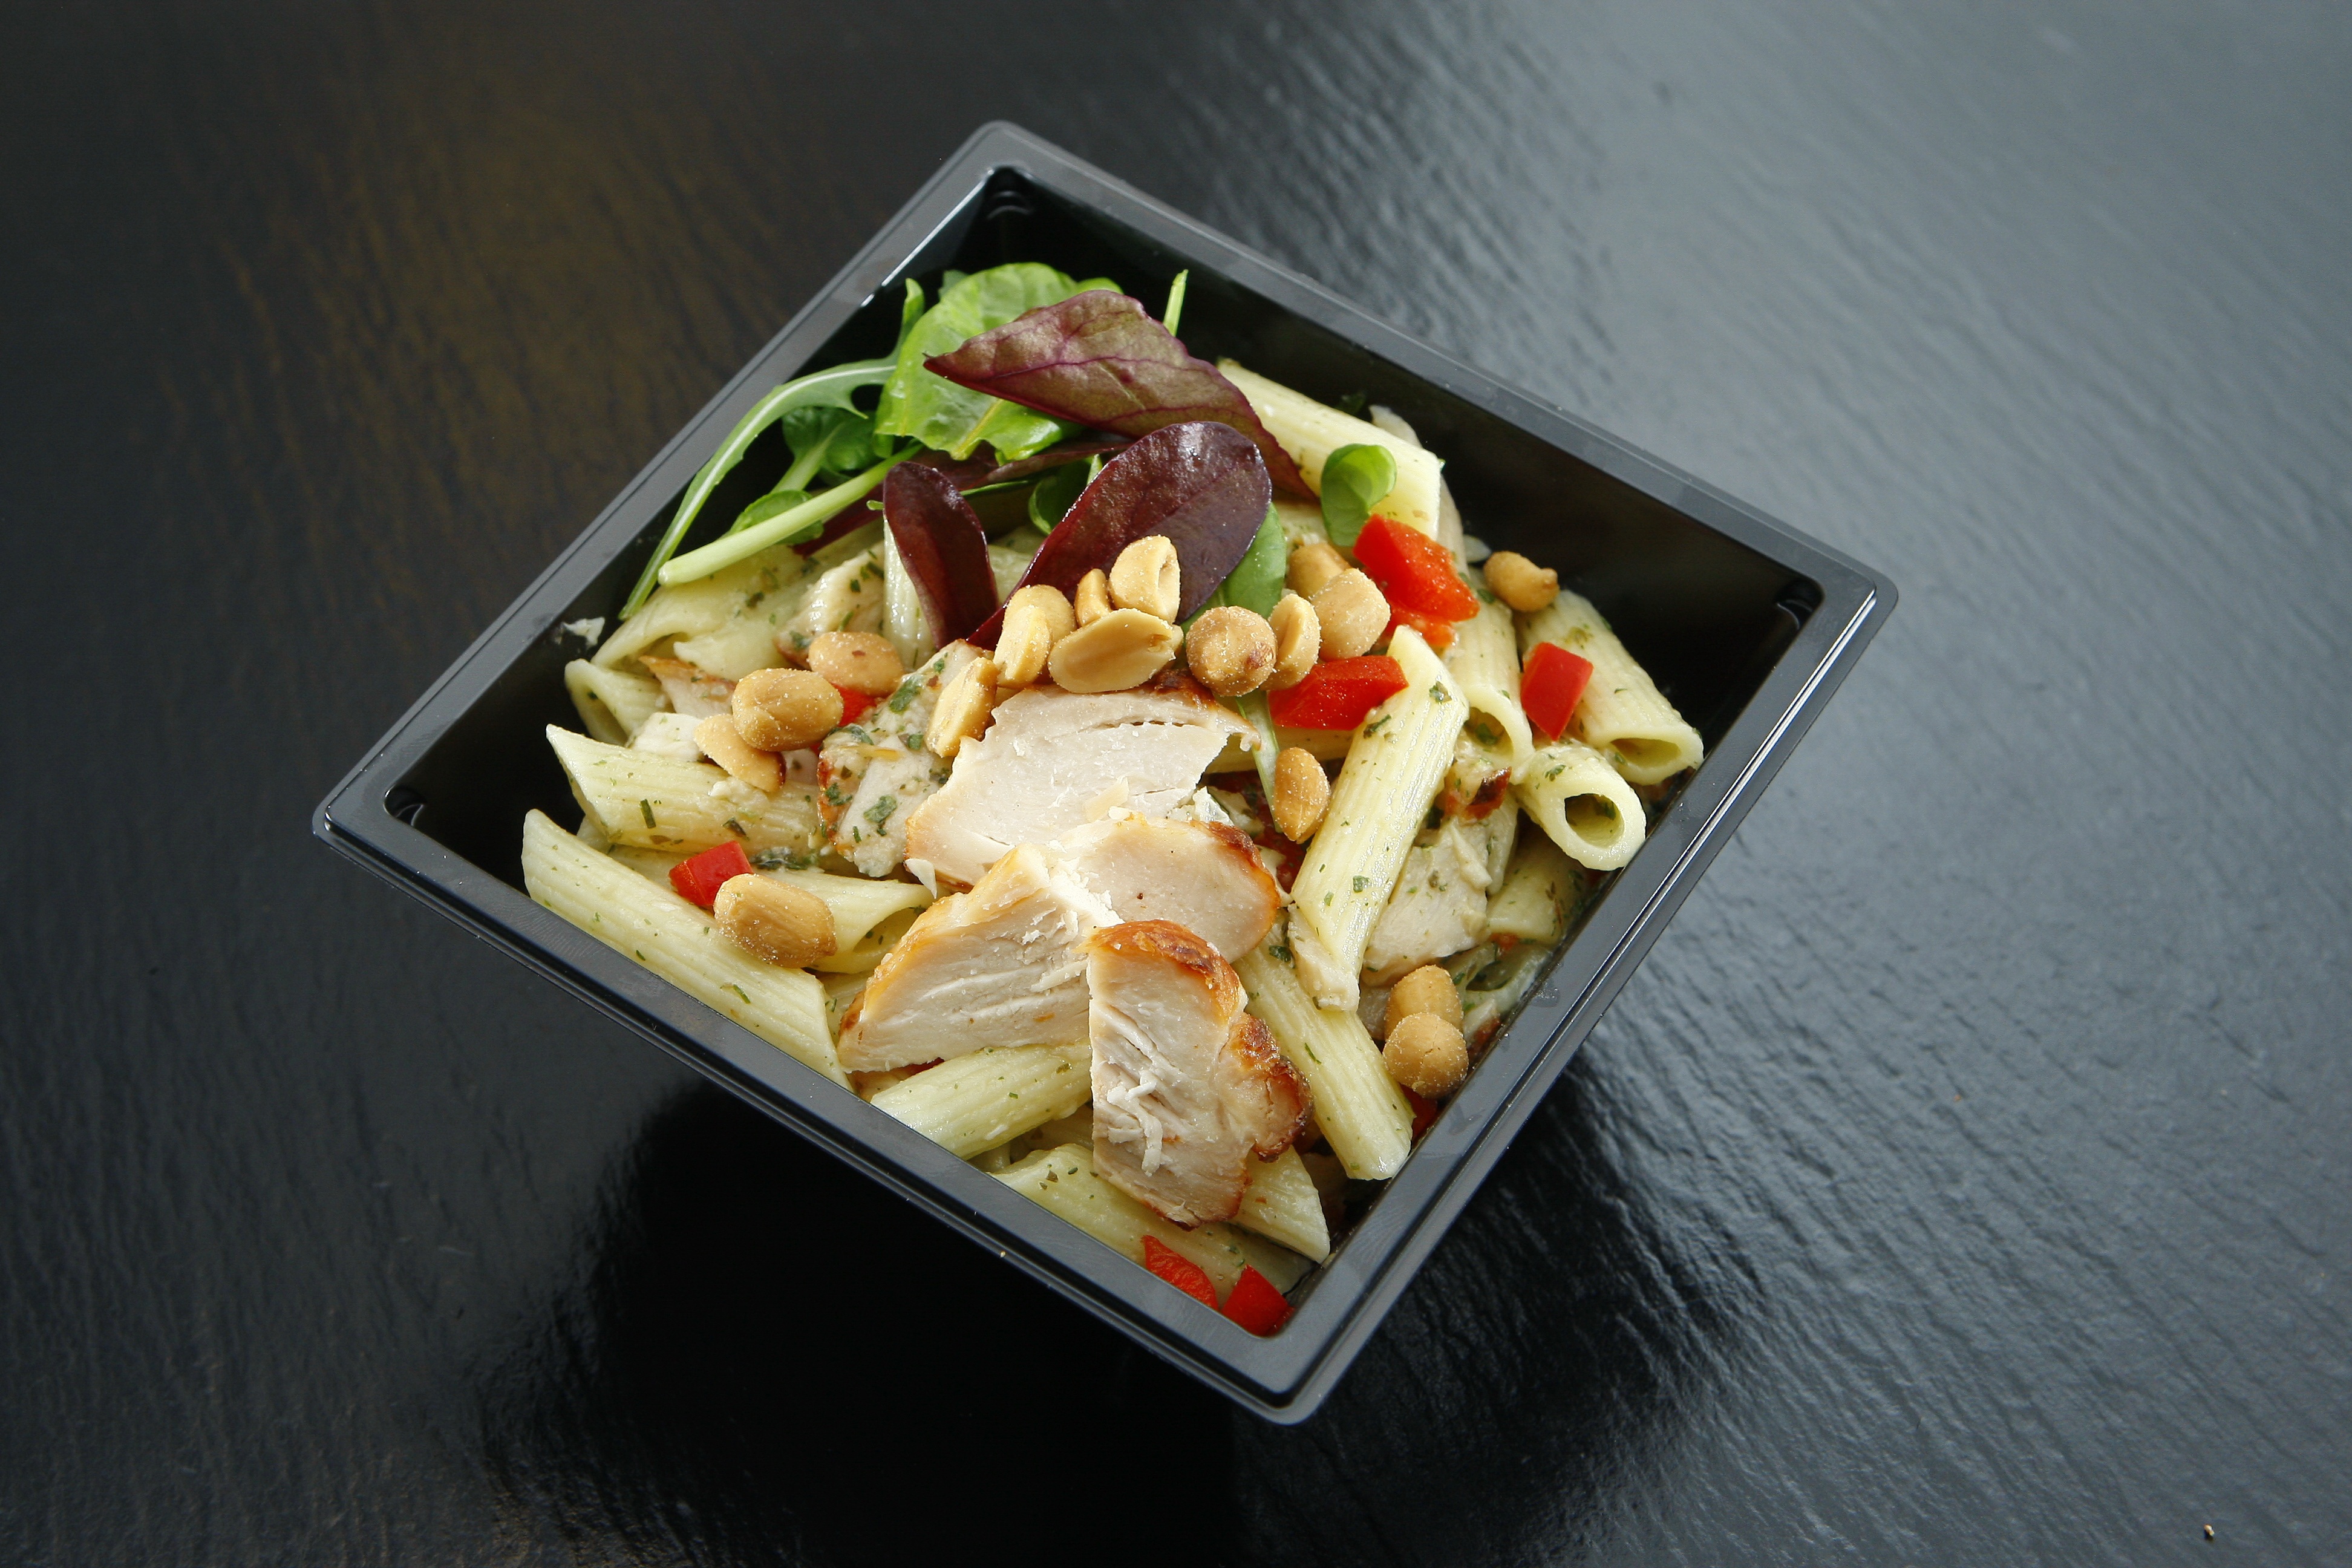
dish, meal, food, salad, pepper, produce, fish, breakfast, lunch, cuisine, chicken, pasta, onion, rocket, asian food, takeaway, dining, peanuts, mixed salad, served, roof with, black disposable tray, chicken salad